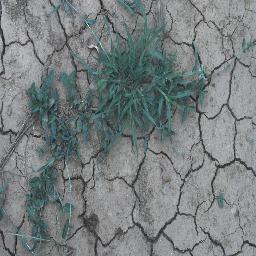
Label: negative